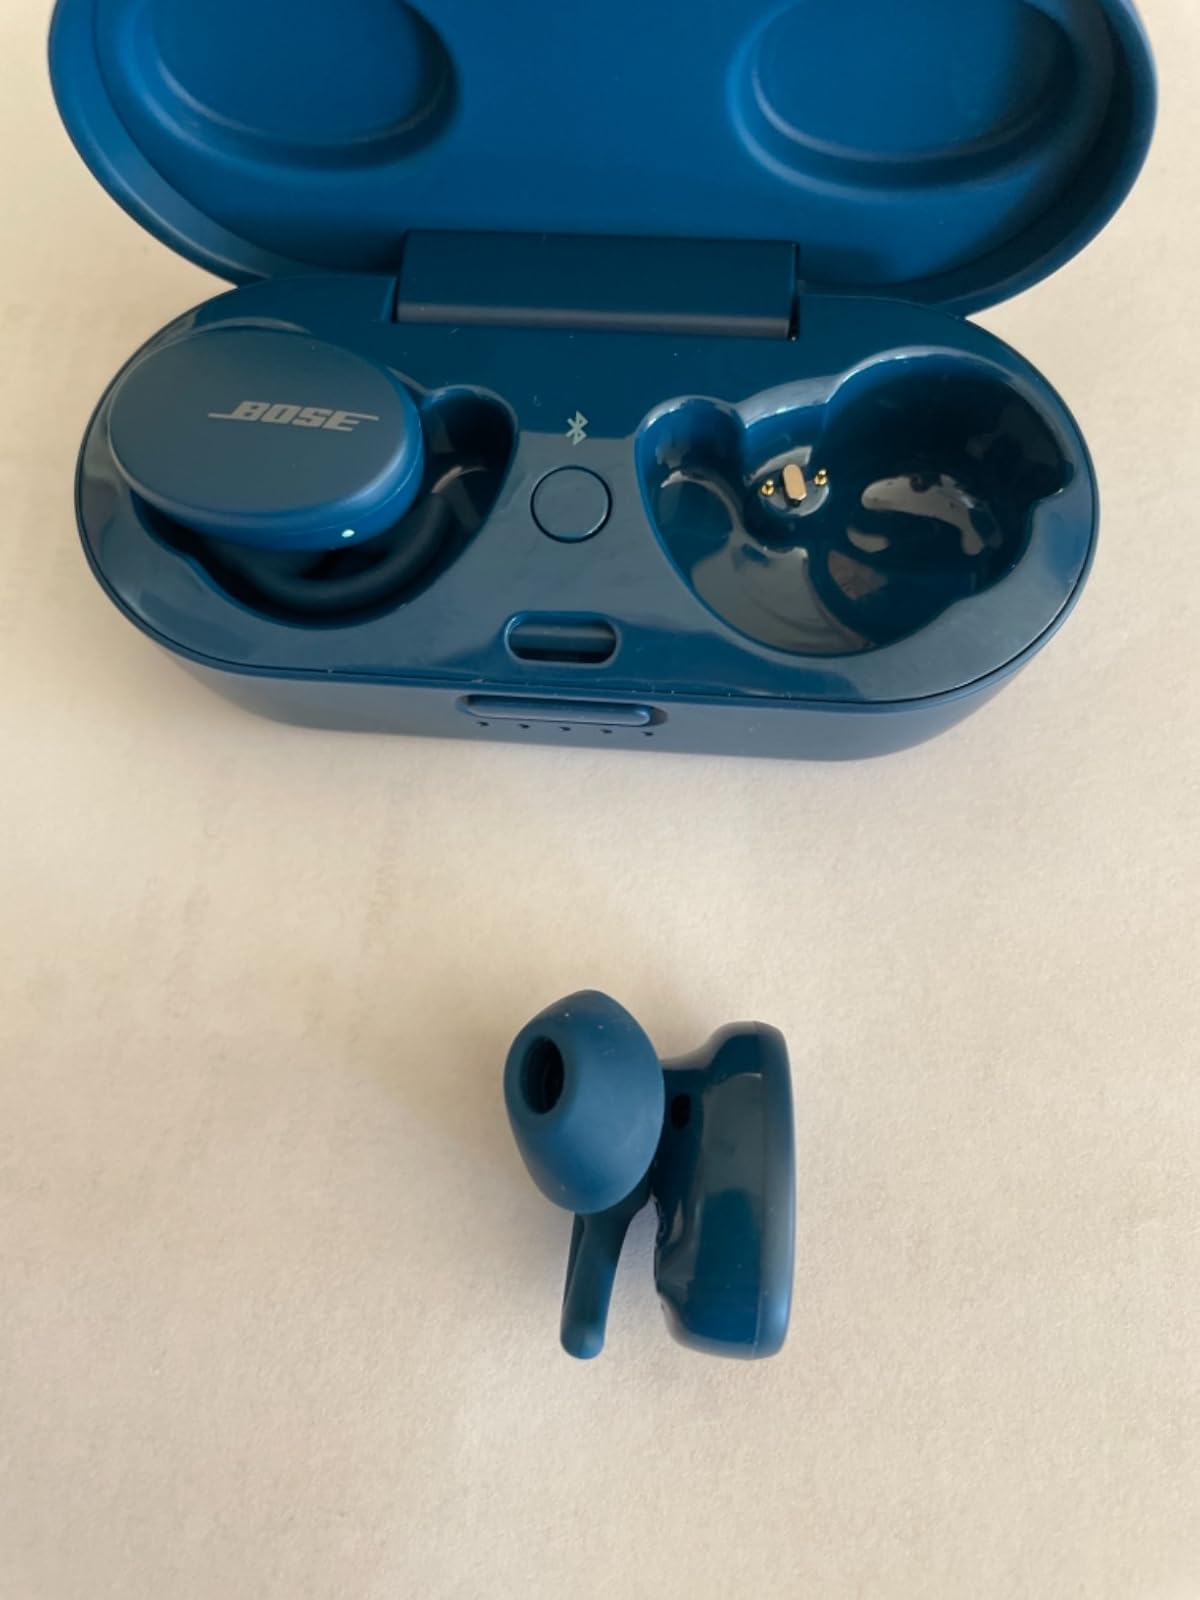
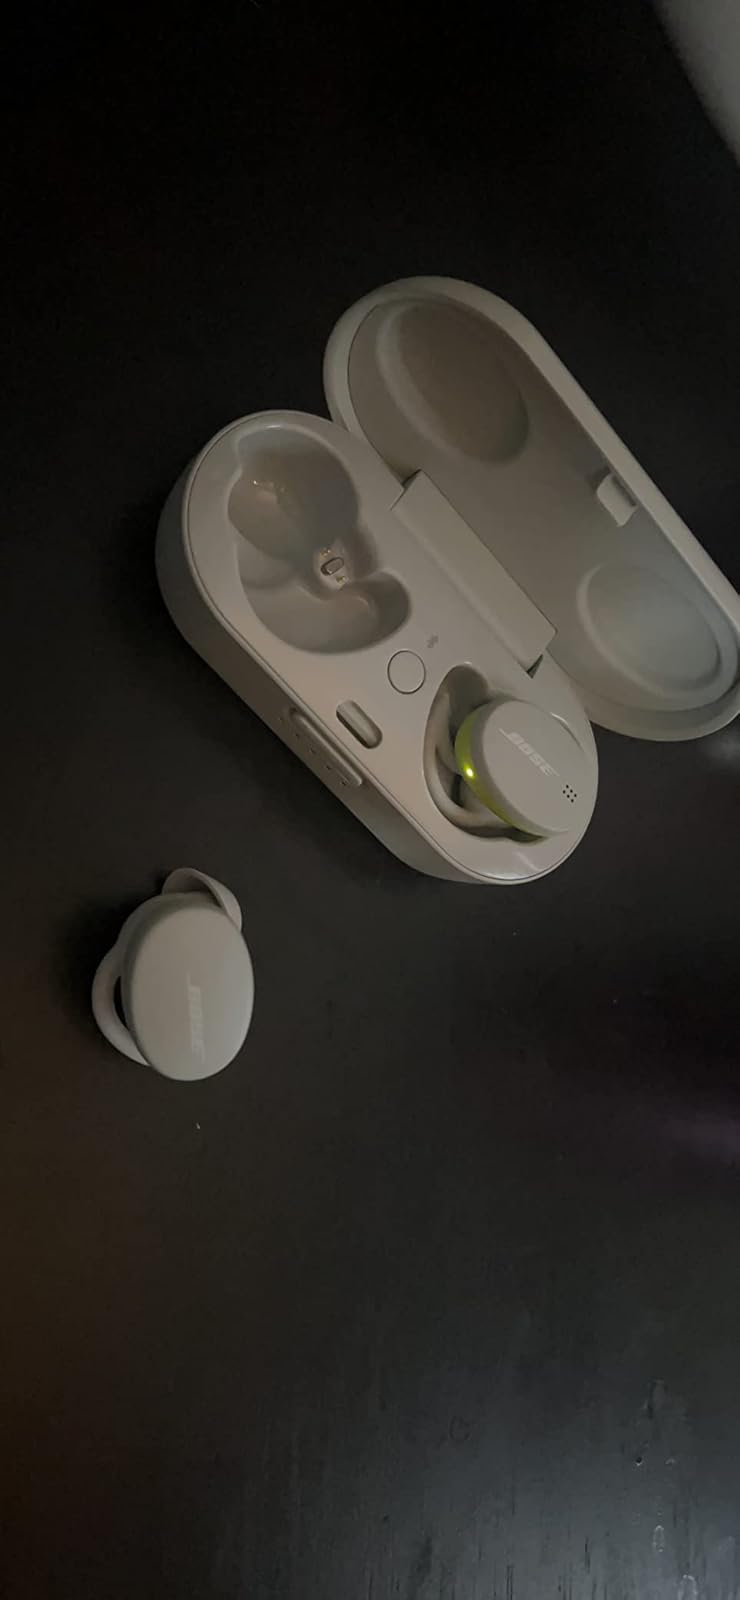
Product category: earbuds
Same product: no